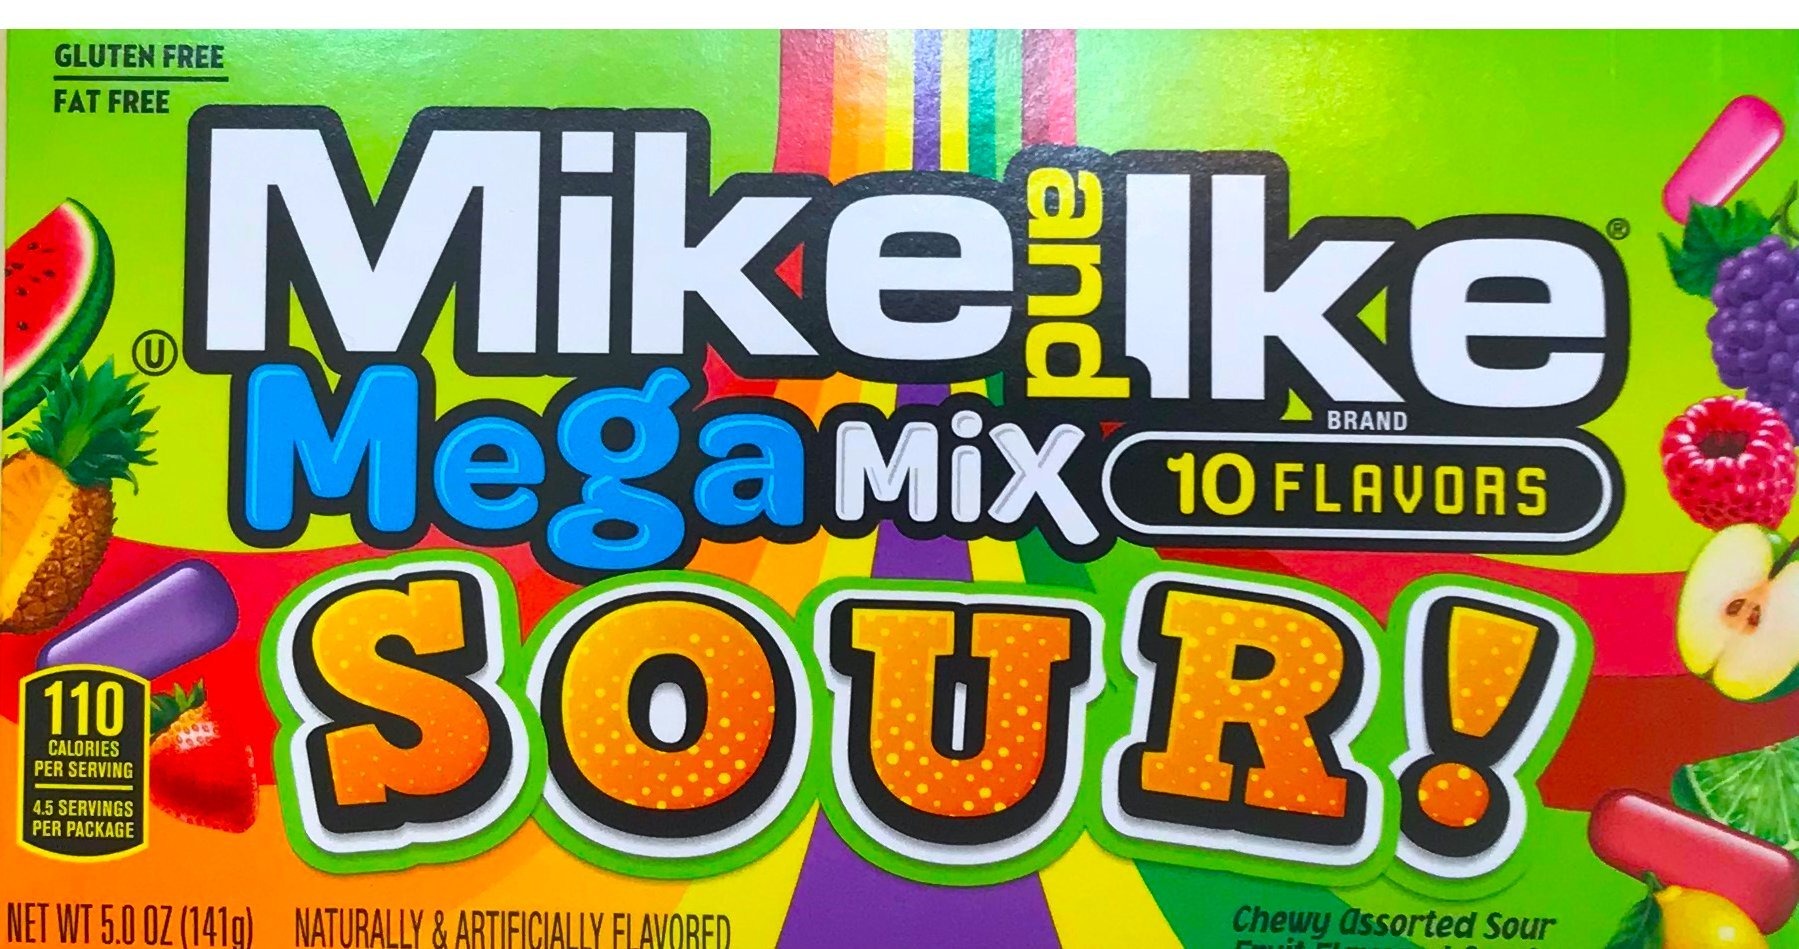
Item Name: NEW Mike & Ike Mega Mix Sour Gluten Free/ Fat Free Candies Net Wt 5oz (1)
Bullet Point 1: Gluten Free Candy: This Mike & Ike candy is made with gluten free ingredients for those with gluten intolerance.
Bullet Point 2: Sour Candy Flavor: The sour candy flavor will provide a tangy, sweet taste that kids and adults love.
Bullet Point 3: Fat Free Candy: These Mike & Ike candies are also fat free, making them a healthier candy option.
Bullet Point 4: Fun Birthday Candy: This gluten free and fat free Mike & Ike candy mix makes a fun birthday party favor or treat.
Bullet Point 5: Mike & Ike Original: This gluten free and fat free Mike & Ike candy mix is the classic original flavor that everyone loves.
Value: 5.0
Unit: Ounce

Price: 8.99